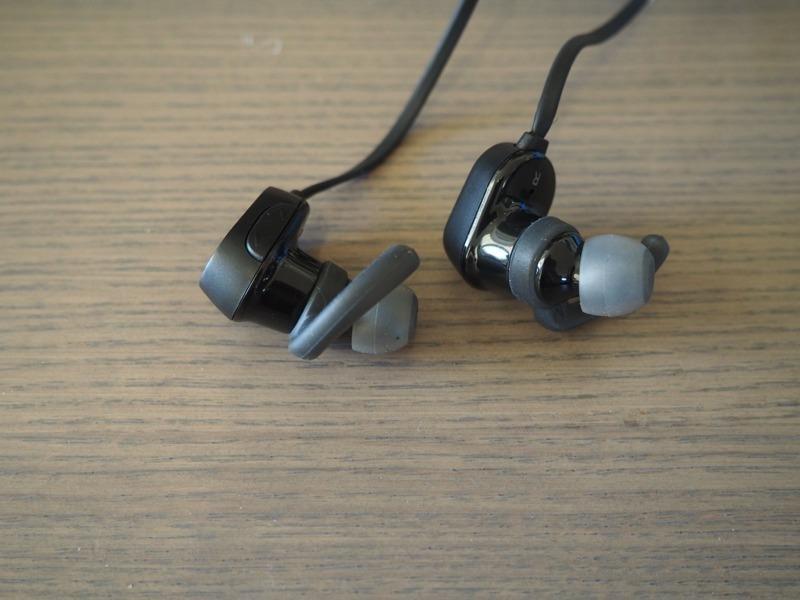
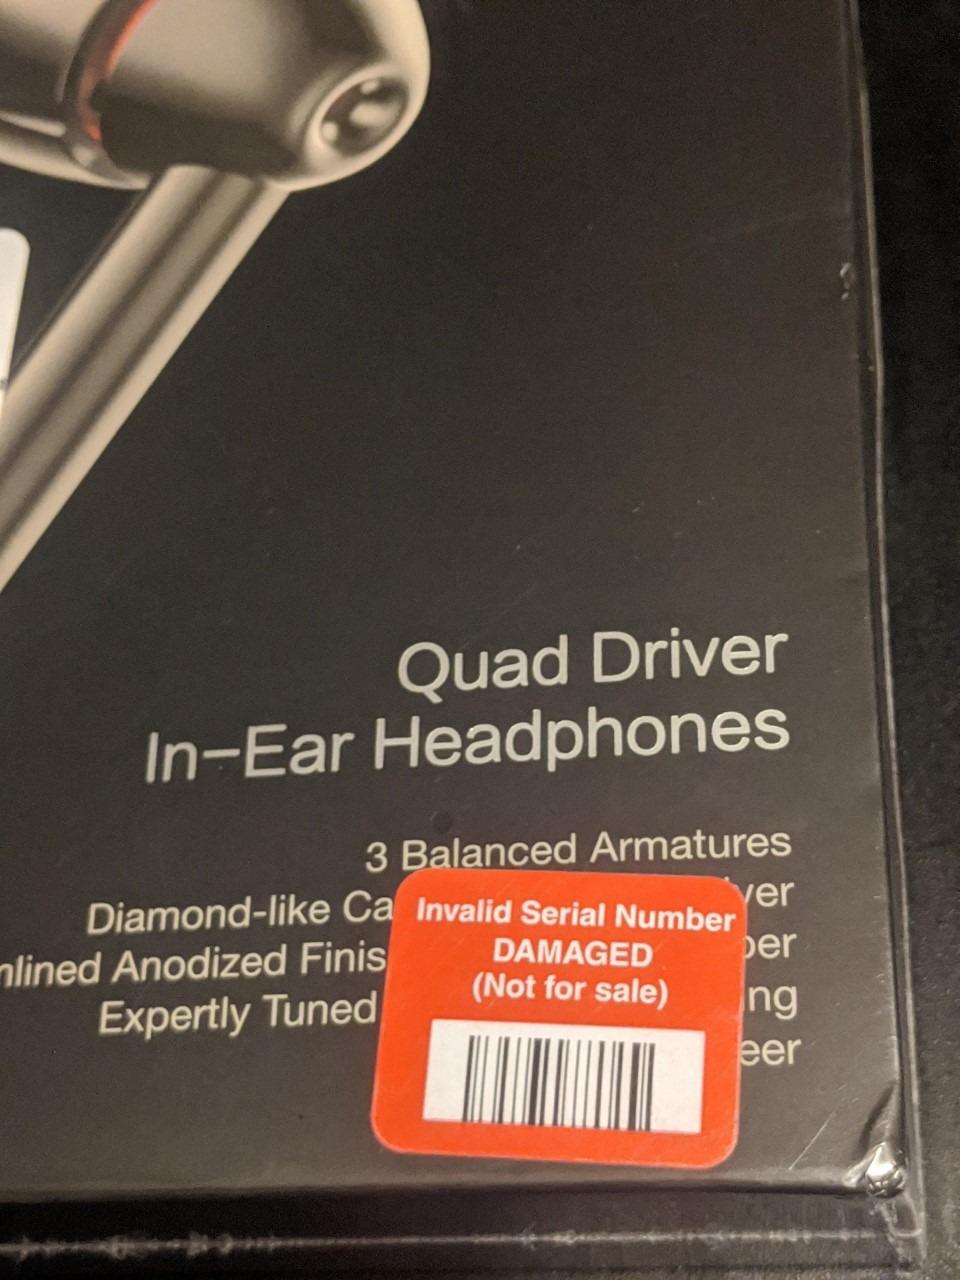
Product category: headphones
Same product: no